Edward M. Riseman

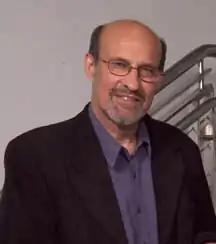

Edward M. Riseman (August 15, 1942 in Washington, D.C. – February 26, 2007 in Leeds, Massachusetts) was an American computer scientist and a Professor Emeritus at the University of Massachusetts Amherst. Riseman was a pioneer in the field of computer vision and artificial intelligence who made significant contributions to image database and content-based image retrieval, including the design of one of the first knowledge-based image understanding systems that handled very complex natural images. He was a co-author on the landmark paper on a four-step process for extracting straight lines from intensity images. Riseman was a Fellow of the American Association for Artificial Intelligence (AAAI), a senior member of the Institute of Electrical and Electronics Engineers (IEEE), a member of the Association for Computing Machinery (ACM), and a member of the Pattern Recognition Society.